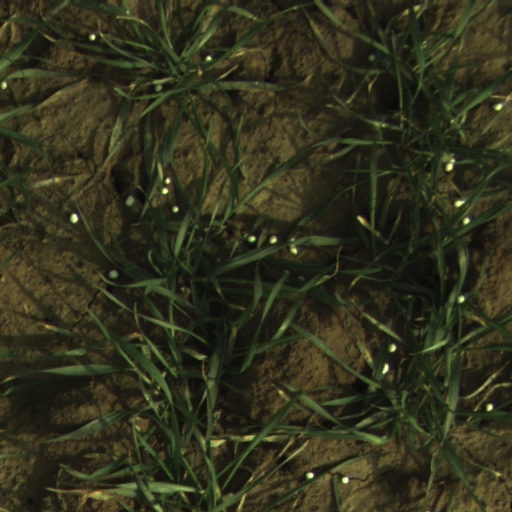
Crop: wheat